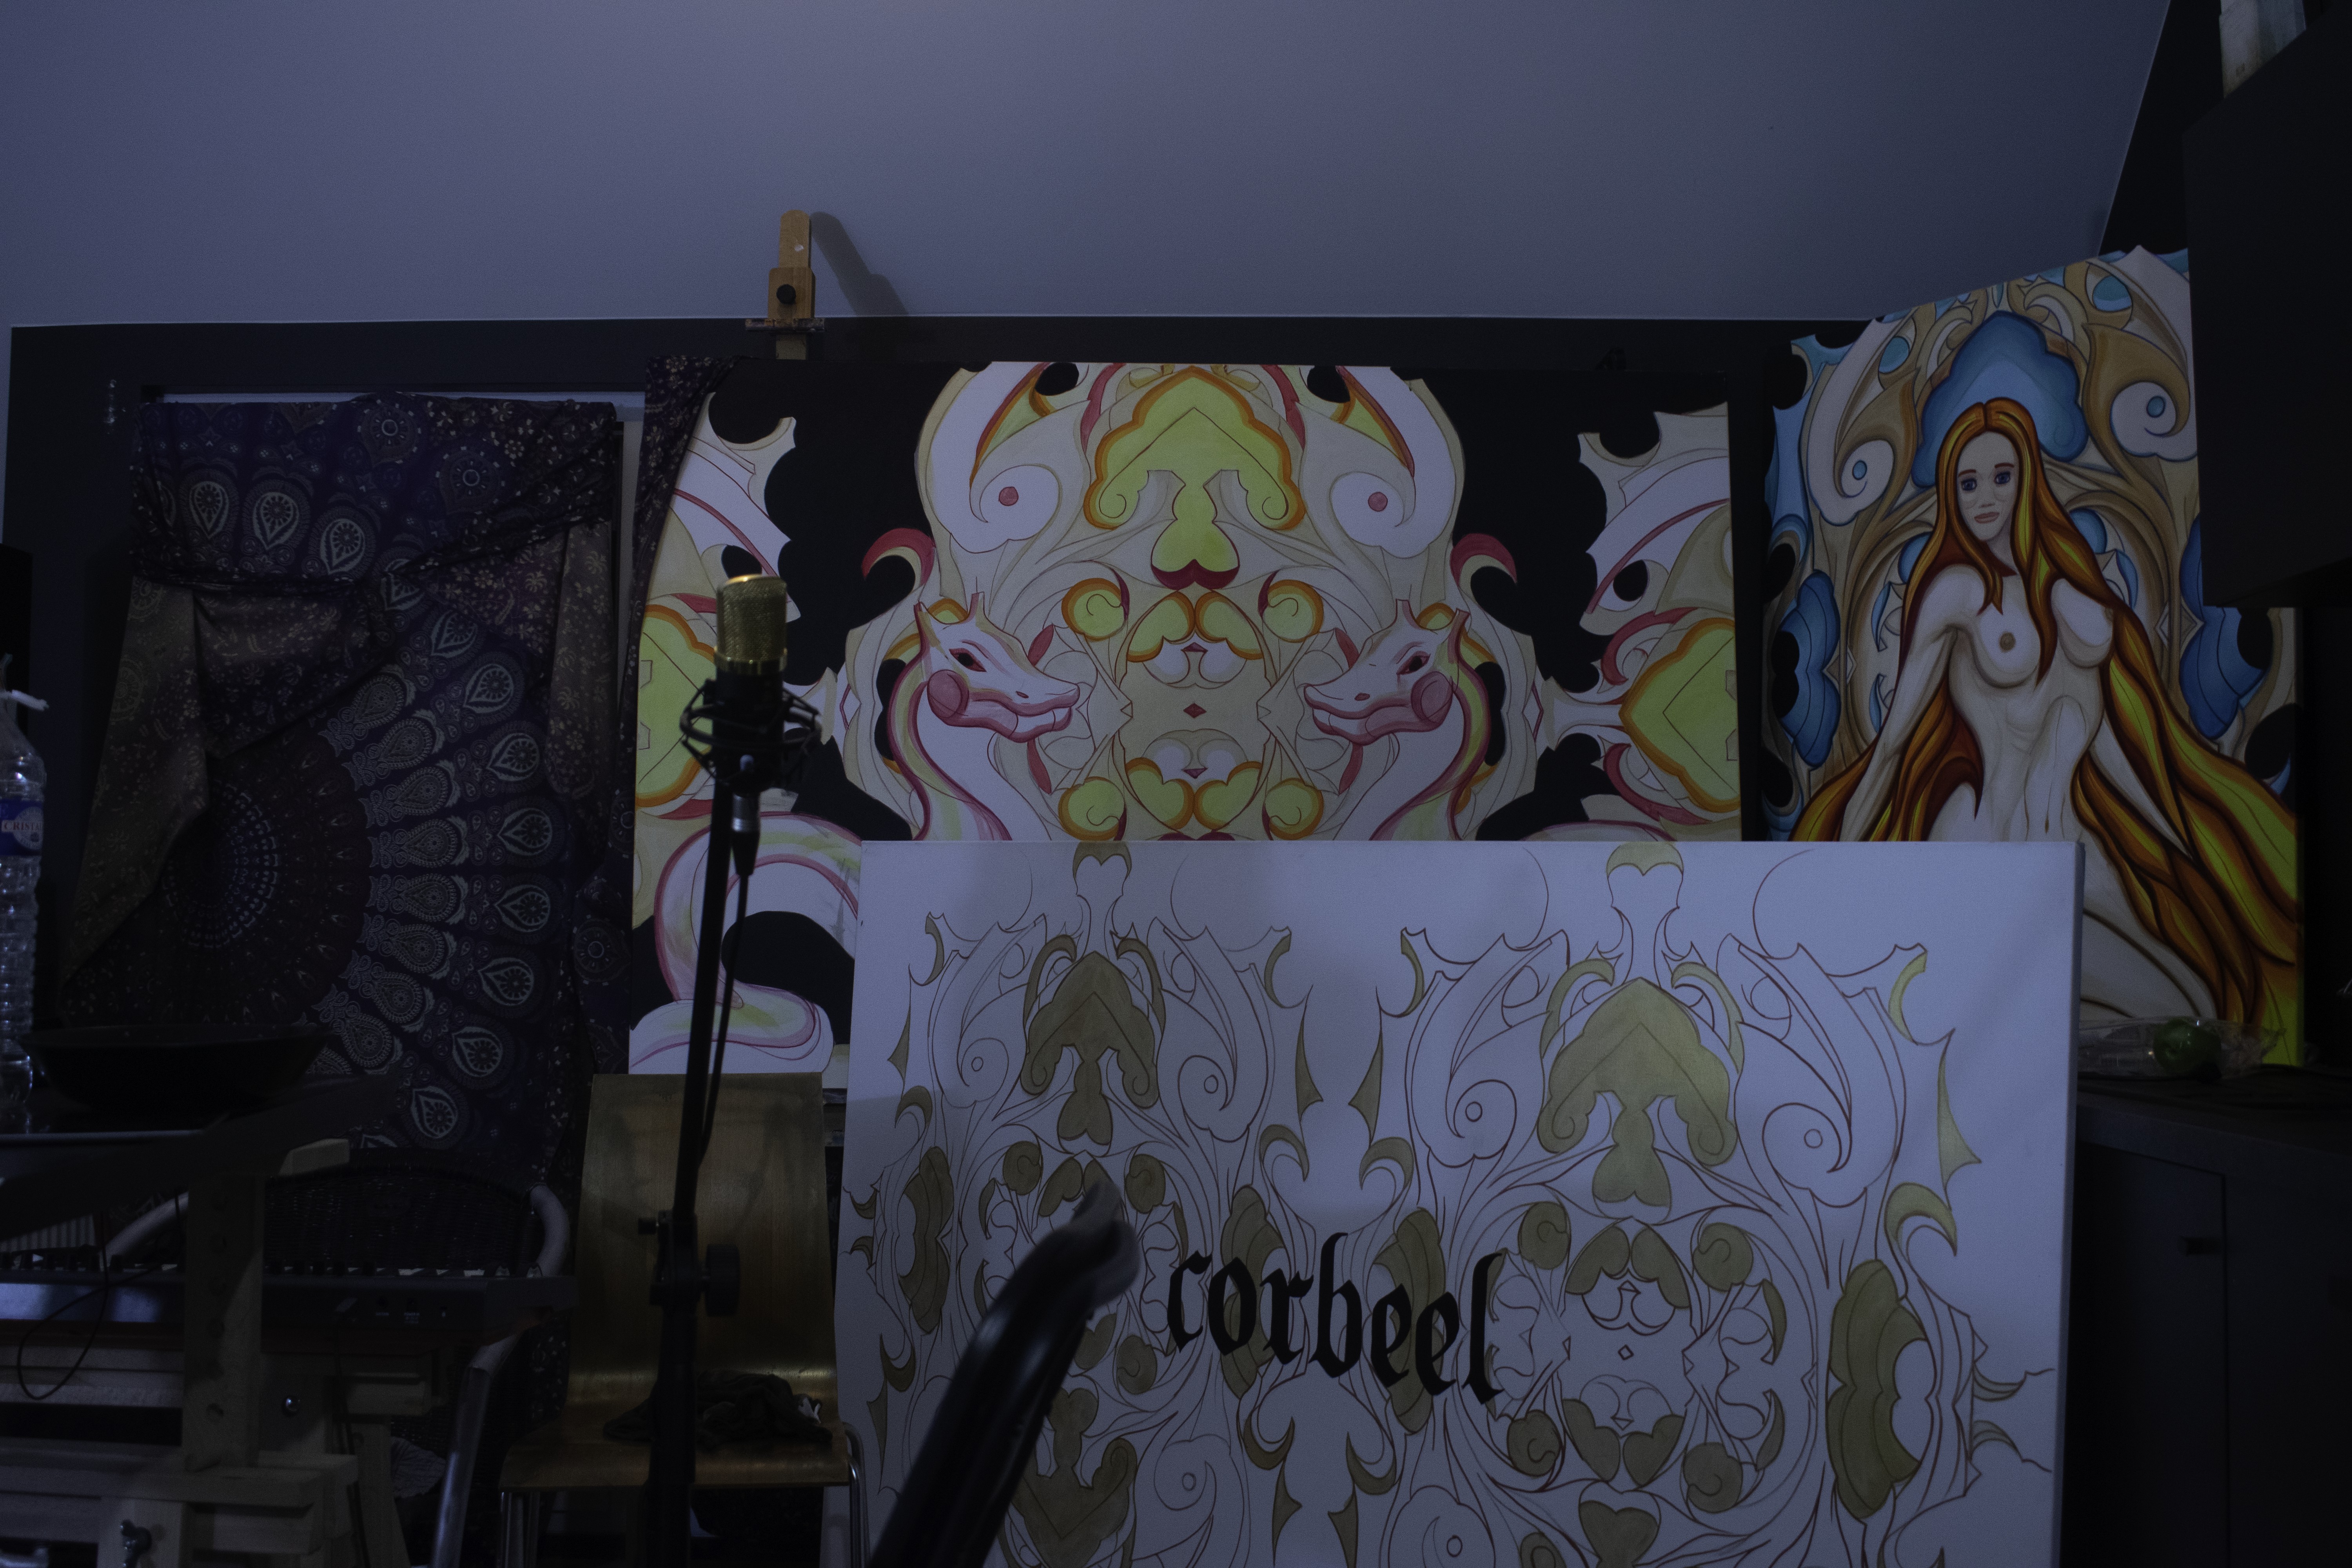
Brecht, Corbeel, illustration, art, work, photography, outside, inside, light, composition, national, nature, color, colour, design, popular, tree, france, belgium, germany, italy, brussels, Brecht Corbeel, decoration, props, concept art, photobashing, reference, blog, people, panda, wall, room, visual arts, drawing, house, street art, graphics, fictional character, mural